Elisabeth Couperus-Baud

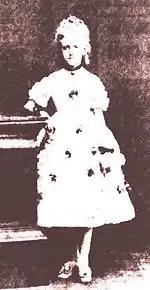
Elisabeth Couperus-Baud as a child

Couperus-Baud was the daughter of Jan Carel Willem Ricus Theodore Baud (1838–1883), an assistant resident at Meester Cornelis (Dutch East Indies) and his cousin Johanna Wilhelmina Petronella Steenstra Toussaint (1844–1927). In 1890 she published, in the Dutch magazine "Nederland", a short story called "Een galavoorstelling". She married in 1891 her cousin, Louis Couperus, son of John Ricus Couperus (1816–1902) and jkvr. Catharina Geertruida Reynst (1829–1893). Louis Couperus wrote about Elisabeth Couperus-Baud in his novel "De zwaluwen neergestreken": "We are cousins and played together as children. We still own photographs of ourselves together, when we were young." In 1893 Louis Couperus received a letter from Oscar Wilde, in which he was complemented with his novel "Noodlot"; this book was translated into English by Clara Bell.